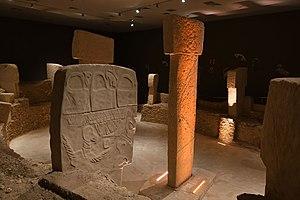
Göbekli Tepe est un site préhistorique du Néolithique précéramique A et B, occupé aux Xᵉ et IXᵉ millénaires av. J.-C., situé dans la province de Şanlıurfa, au sud-est de l’Anatolie, en Turquie, près de la frontière avec la Syrie. Au sud-ouest se trouve la ville de Şanlıurfa. Le toponyme turc Göbekli Tepe signifie « colline en forme de ventre », en référence à sa forme.